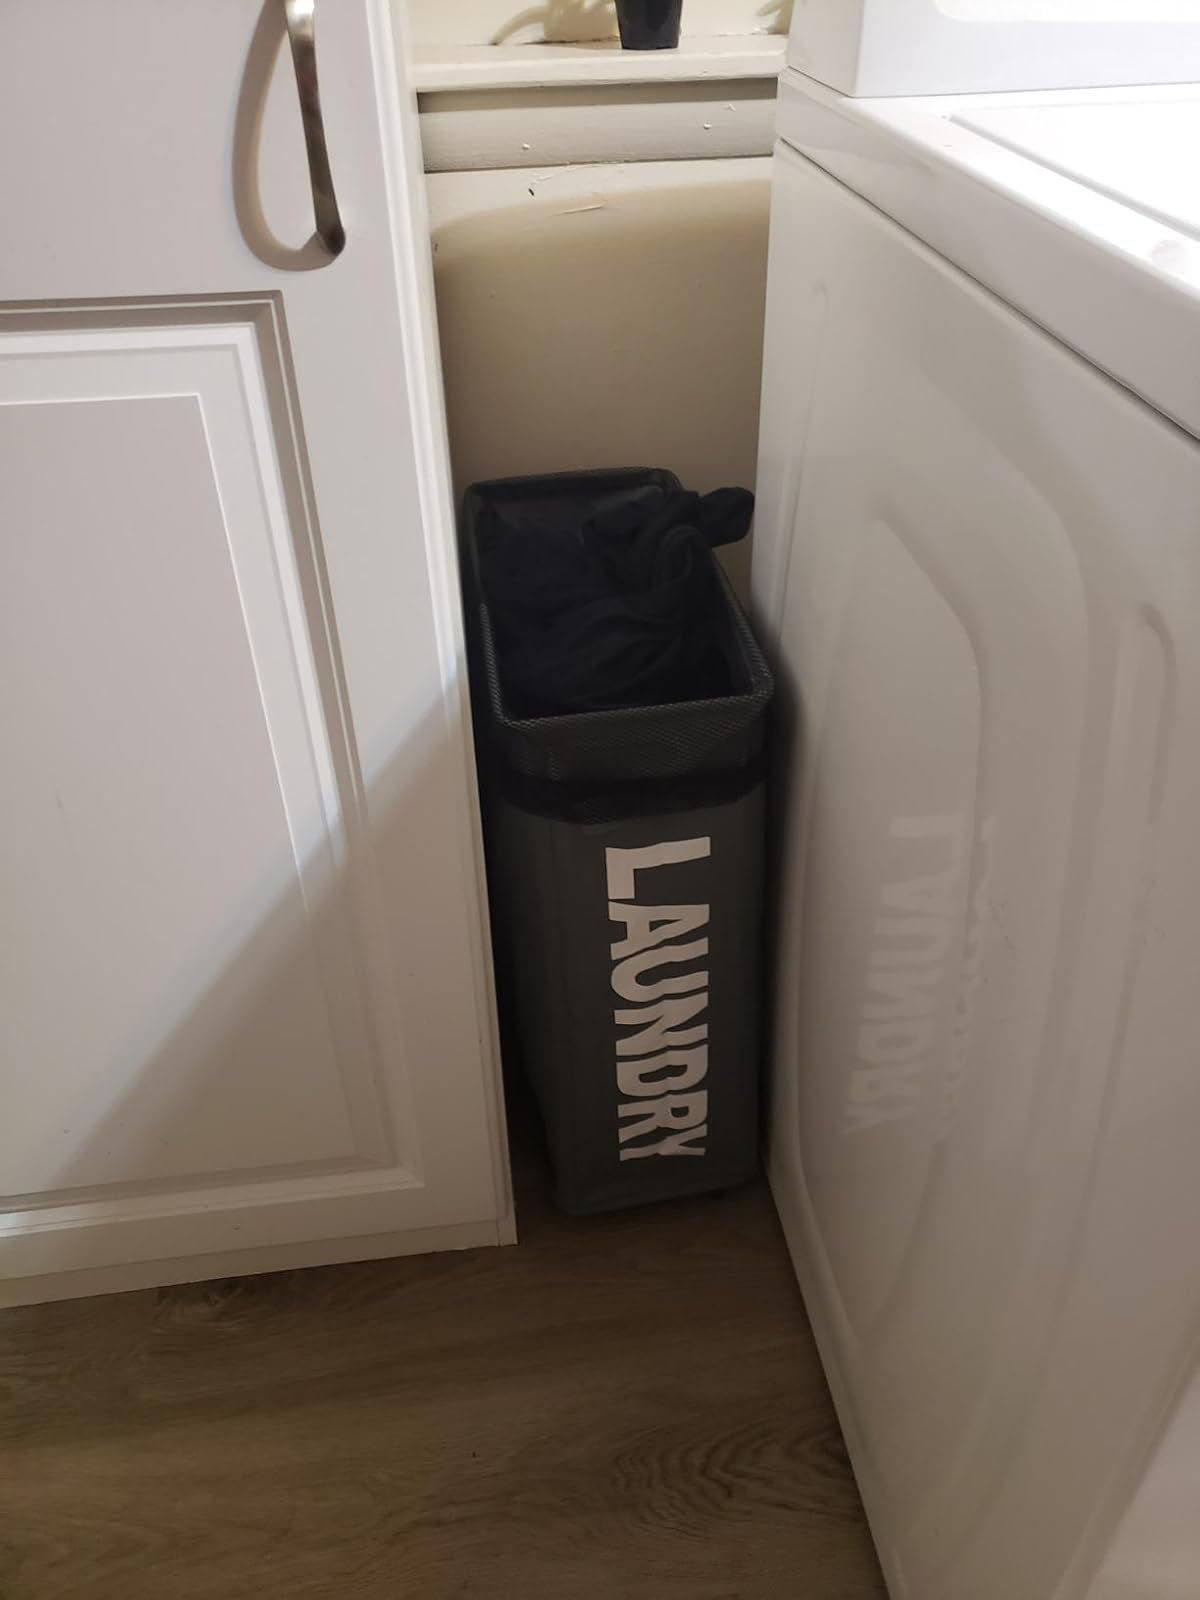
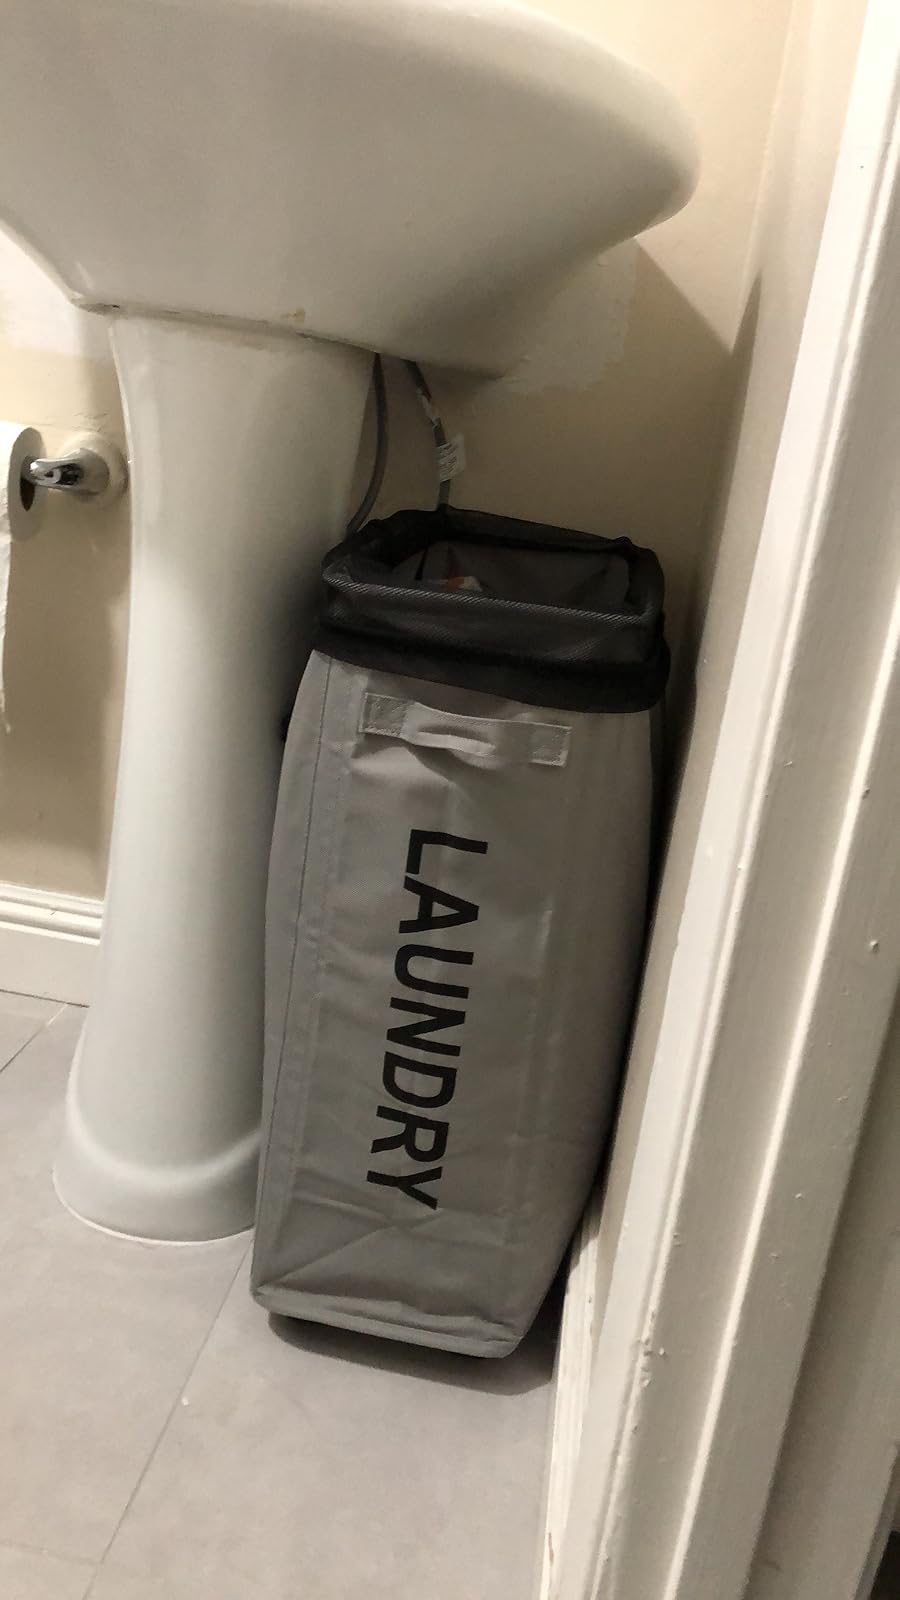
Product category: items_hamper
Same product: no